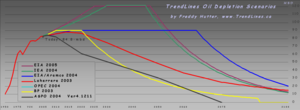
Le pic pétrolier désigne le moment où l'extraction mondiale de pétrole aura atteint son niveau maximal avant de connaître par la suite un déclin dû à l'épuisement progressif des réserves de pétrole contenues dans le sous-sol terrestre.